2004 Holiday Bowl

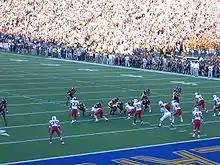
2004 Big Game

In 2004 Cal posted a 10–1 record under head coach Jeff Tedford and quarterback Aaron Rodgers, with their only regular season loss coming against the eventual national champion, USC. They finished the regular season ranked No. 4 according to polls, and appeared to have an excellent chance to receive an at-large BCS bowl berth, most likely in the Rose Bowl. Under normal circumstances, the Bears, as Pac-10 runner-up, would have had first crack at a Rose Bowl berth since conference champion USC was playing for the national championship.